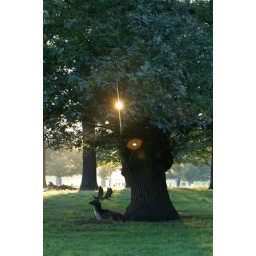
sitting under a tree